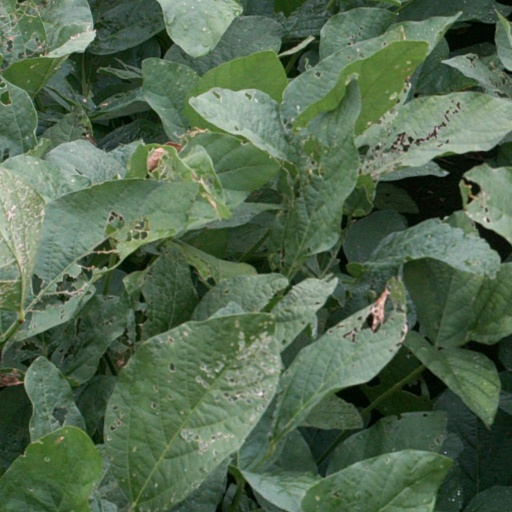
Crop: soybean